Bloch MB.220

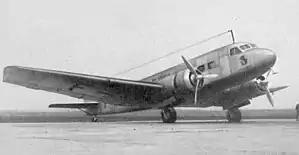

The Bloch MB.220 was a French twin-engine passenger transport airplane built by Société des Avions Marcel Bloch during the 1930s.